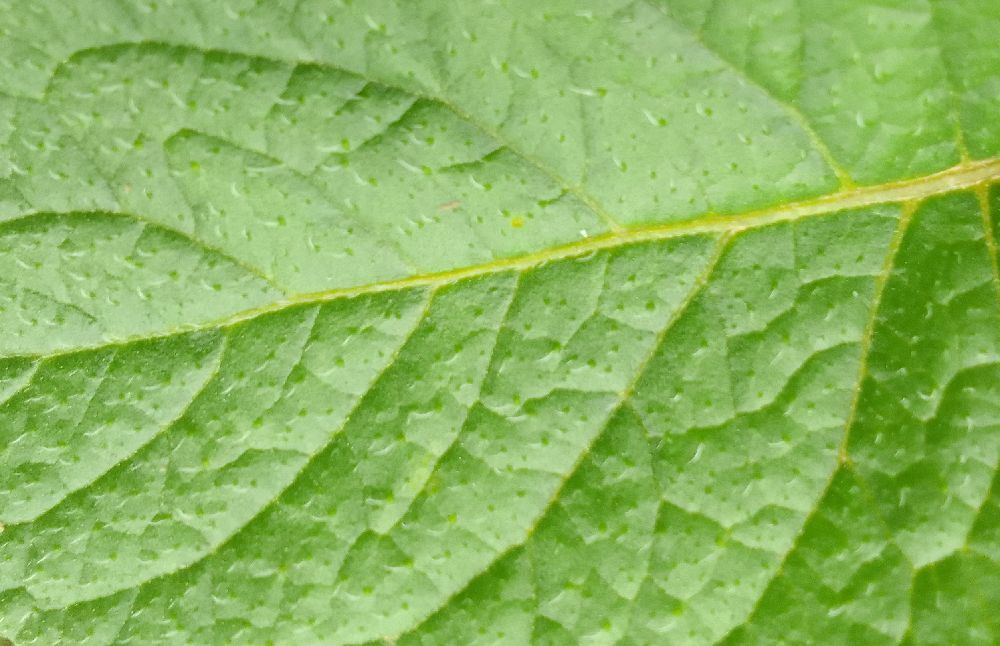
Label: Healthy